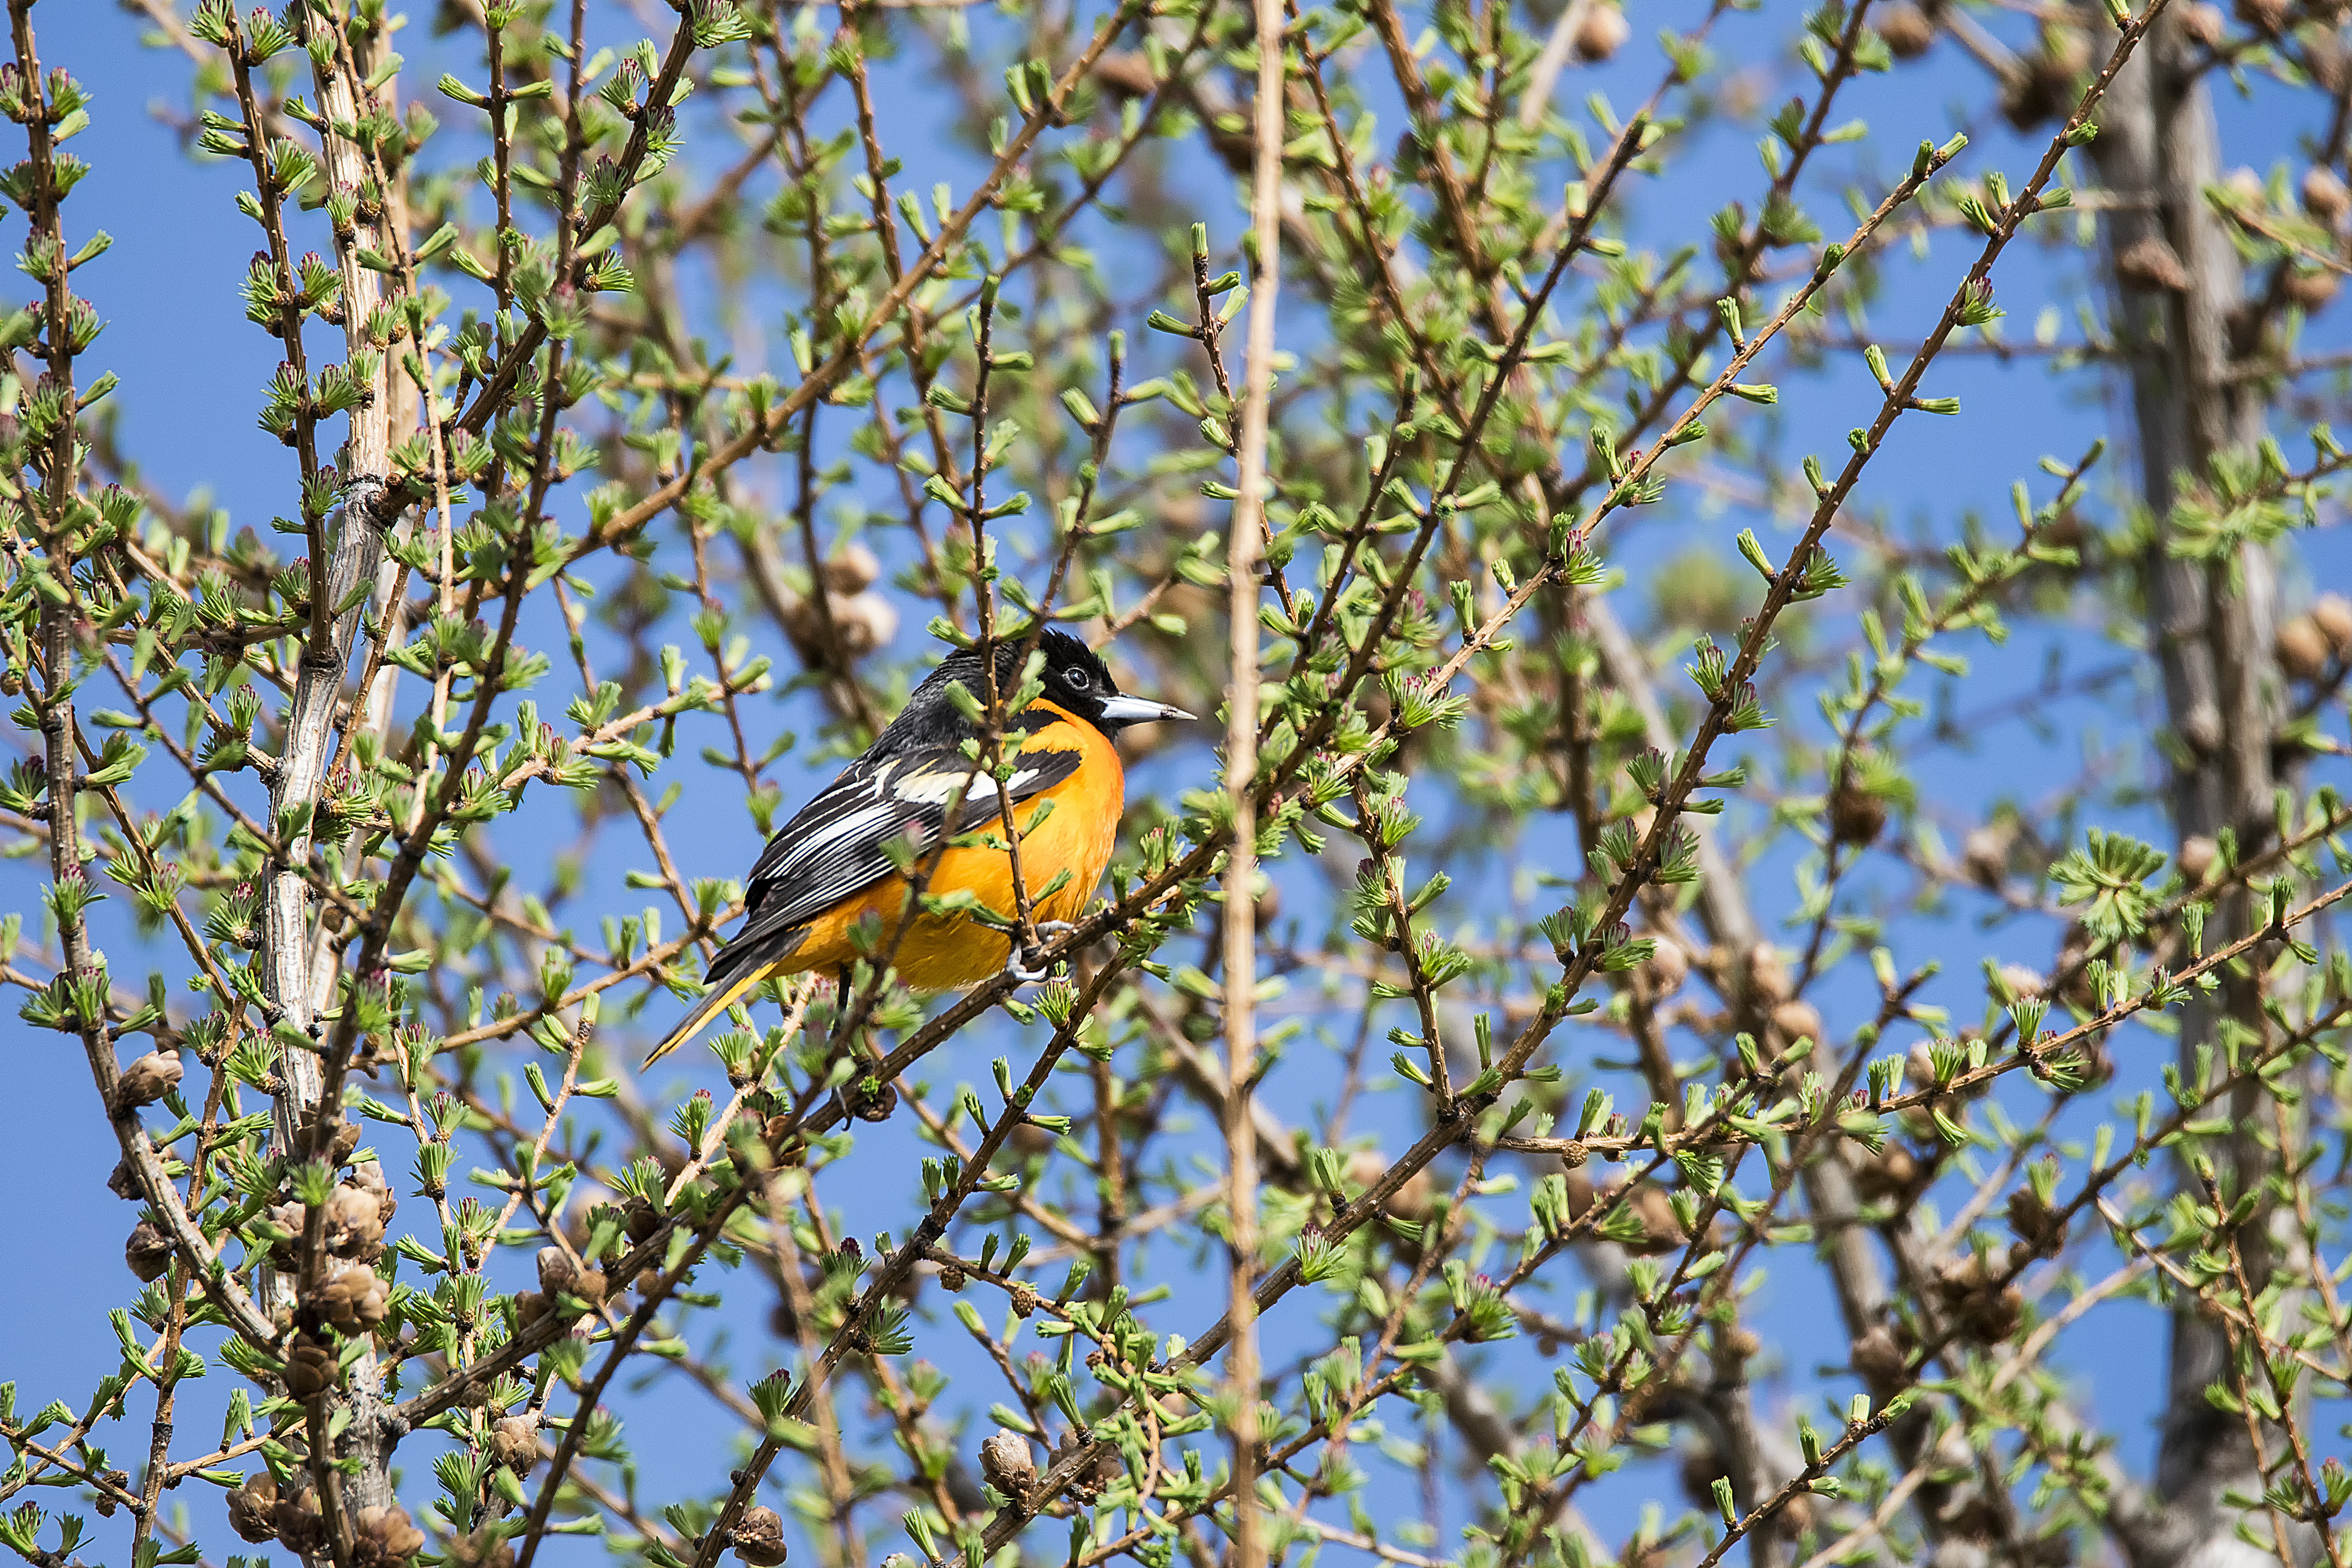
tree, branch, bird, leaf, flower, wildlife, flora, fauna, de, canada, shrub, quebec, finch, parakeet, baltimore, sherbrooke, oiseau, oriole, perching bird